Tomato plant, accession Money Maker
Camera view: horizontal (90 deg, fisheye); turntable rotation: 90 degrees
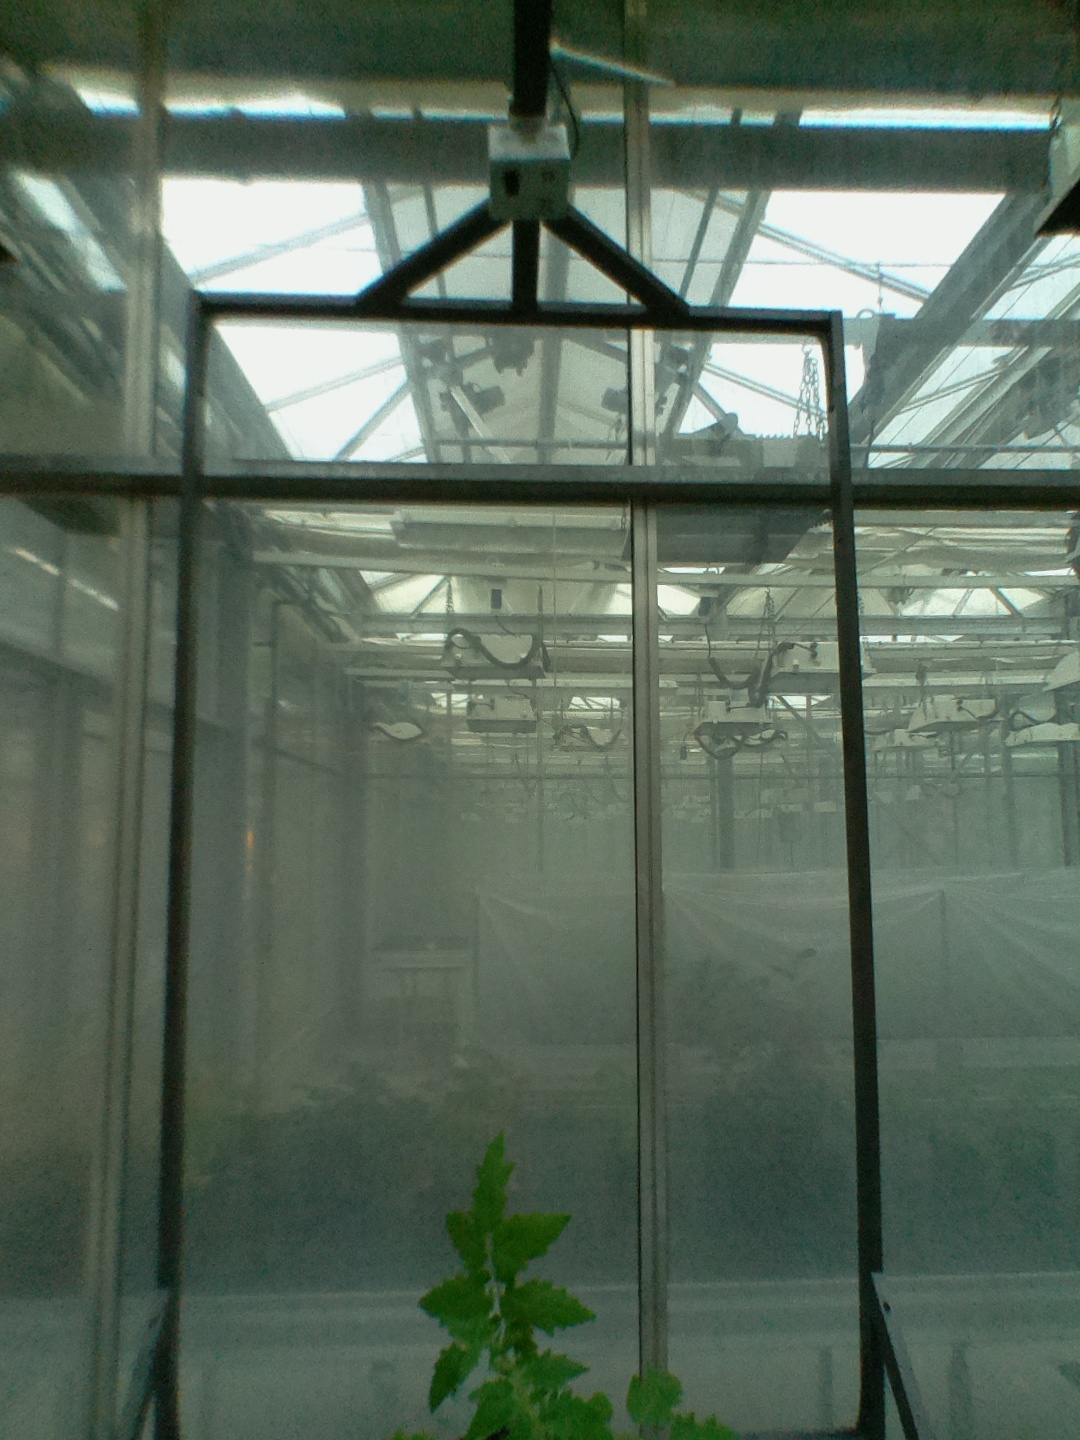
BBCH growth stage 13: 6 of true leaves visible